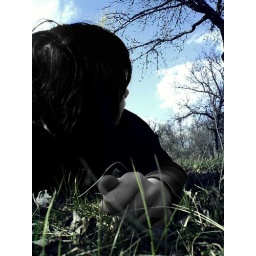
watching the sky. I'm only black and white in a world full of colors